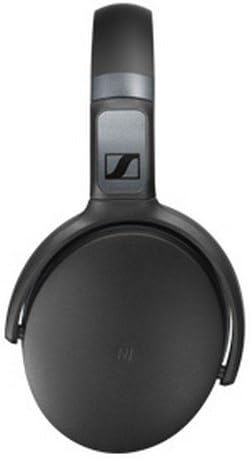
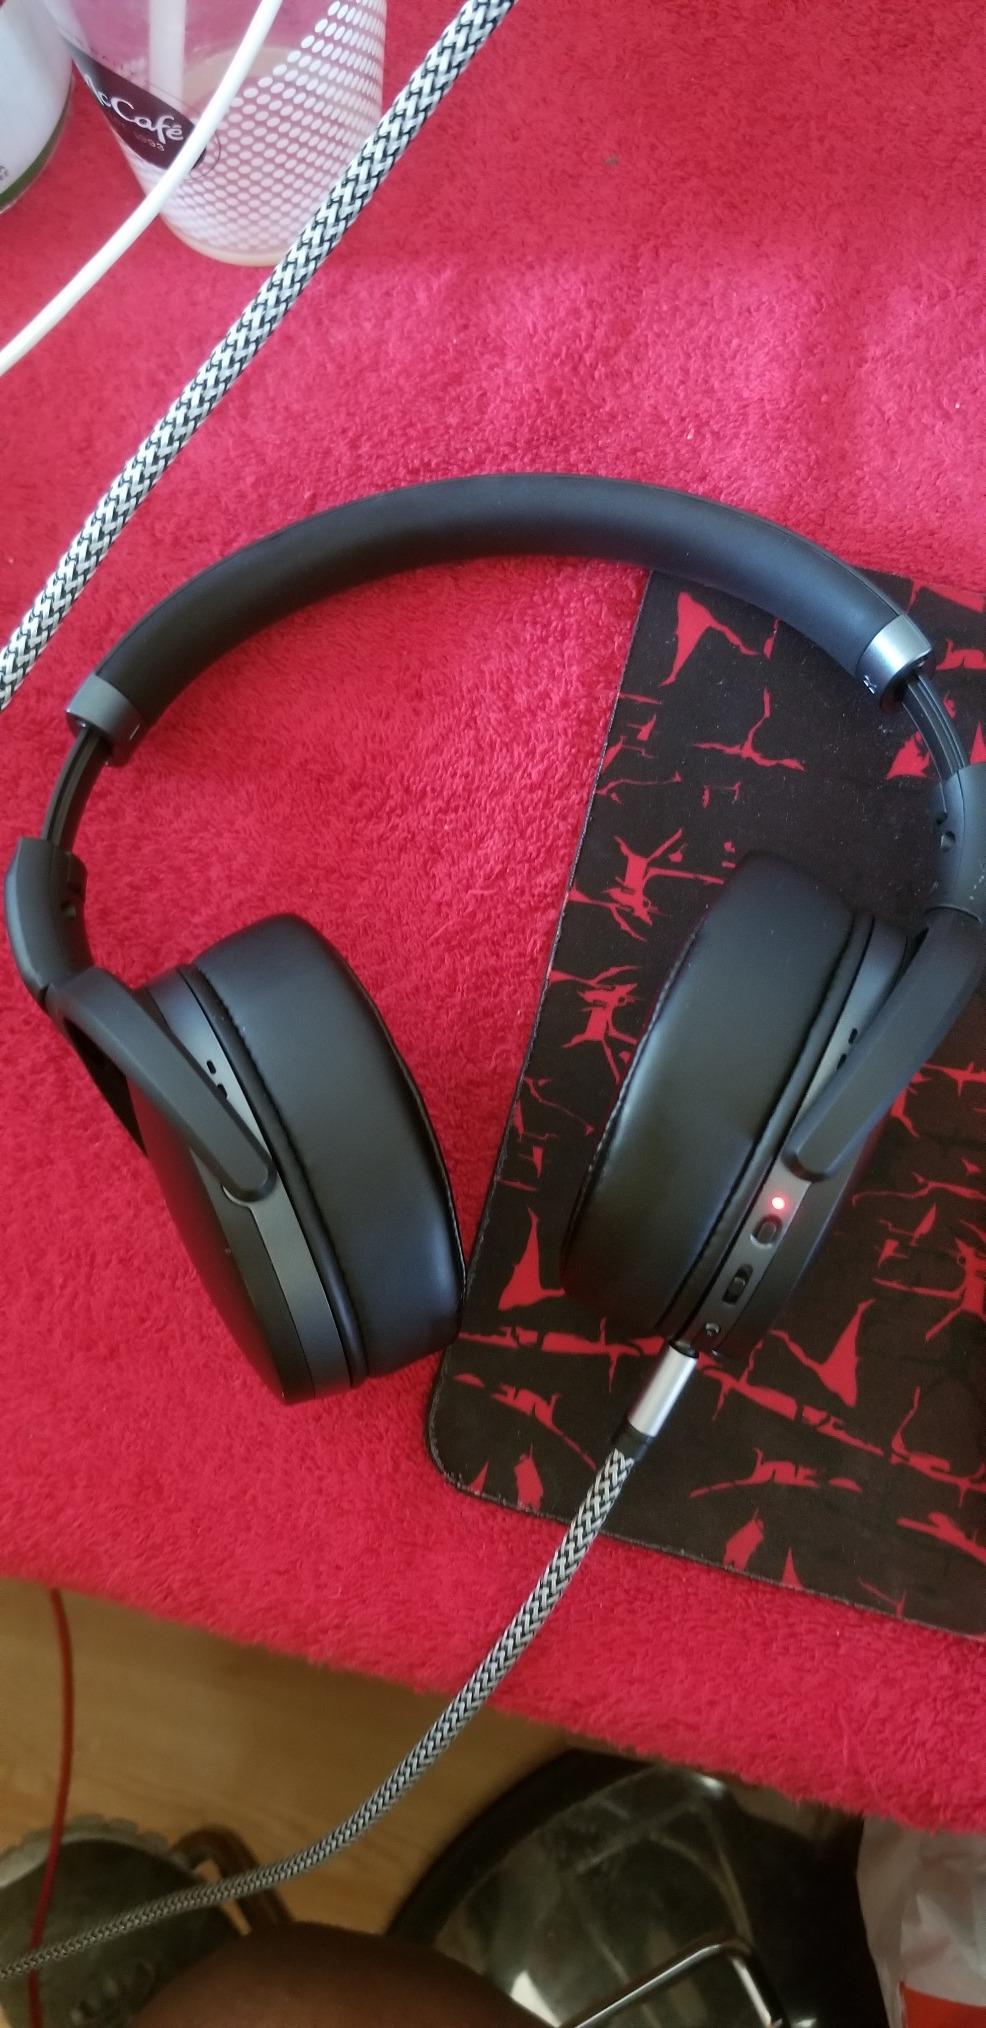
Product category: headphones
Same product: yes